Korean Buddhist sculpture

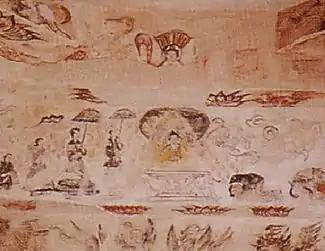
Detail of Buddha, Goguryeo Korea, late 5th century. Mural painting, eastern ceiling of main burial chamber, Jangcheon-ri Tomb No.1, Ji'an, Jilin province, China.

During the Three Kingdoms period, Korea was divided into three competing states, Goguryeo, Baekje, and Silla, whose boundaries ran from Manchuria to the tip of southern Korea. A fourth polity in the south, Gaya also flourished during this period but no Buddhist image can be definitively attributed to this state. According to the "Samguk sagi" and "Samguk yusa", the two oldest extant histories of Korea, Buddhism was officially introduced to Korea during the 4th century. In addition, the "Haedong goseungjeon" states that monks from China were already in Korea prior to its official reception. Sundo, a monk from Former Qin, a northern Chinese state, was received by the king of Goguryeo in northern Korea in 372 and an Indian monk via Serindian, Malananda (Kr. Marananta), from southern China's Eastern Jin dynasty was received by the king of Baekje in the southern Korea in 384. Ado, a Buddhist monk, brought Buddhism to Silla in central Korea. Archaeological discoveries have corroborated these assertions of the early introduction of Buddhism into Korea with the discovery of Goguryeo tomb murals with Buddhist motifs and the excavation of lotus shaped roof tiles dated to the 4th century. The rulers of both Korean kingdoms welcomed the foreign monks and immediately ordered monasteries be built for their use. The construction of Buddhist images soon followed.